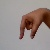
The image shows a hand gesture representing the letter 'Q' in Indian Sign Language.